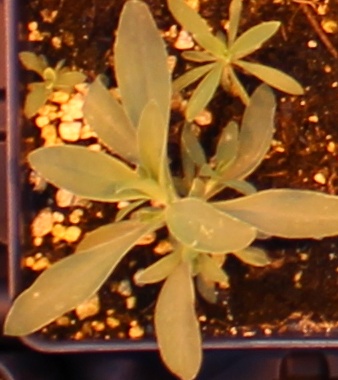
Label: Kochia